Bryan D. Brown

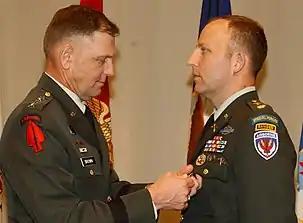
In 2003 Gen Brown awarded the first Distinguished Service Cross since Vietnam to Maj. Mark Mitchell for combat actions during the 2001 Battle of Qala-i-Jangi

On 2 September 2003, Brown replaced Air Force General Charles R. Holland as the Commander of U.S. Special Operations Command. During Brown's tenure as USSOCOM commander, he was involved in the aftermath of the Pat Tillman friendly fire incident that occurred in early 2004. He testified before the congressional Committee on Oversight and Government Reform in 2007 about receiving a memo from Lt. Gen. Stanley McChrystal, then-commander of JSOC, informing Brown that it was "highly possible that Corporal Tillman was killed by friendly fire". Ultimately, former commanding general of USASOC Lt. Gen. Philip Kensinger and other Army officers were held responsible for the mishandling of information surrounding Tillman's death.